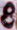
Number: 8